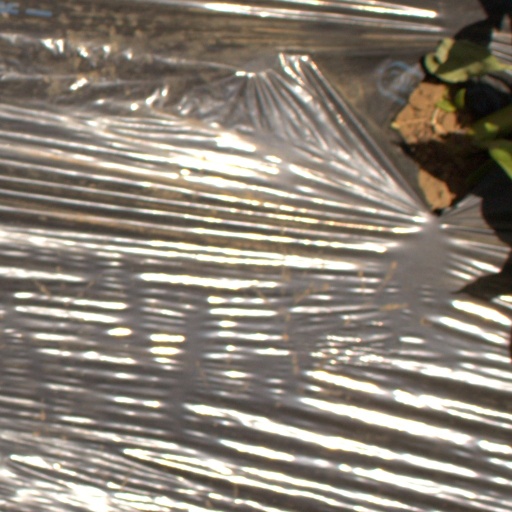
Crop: Jerusalem artichoke